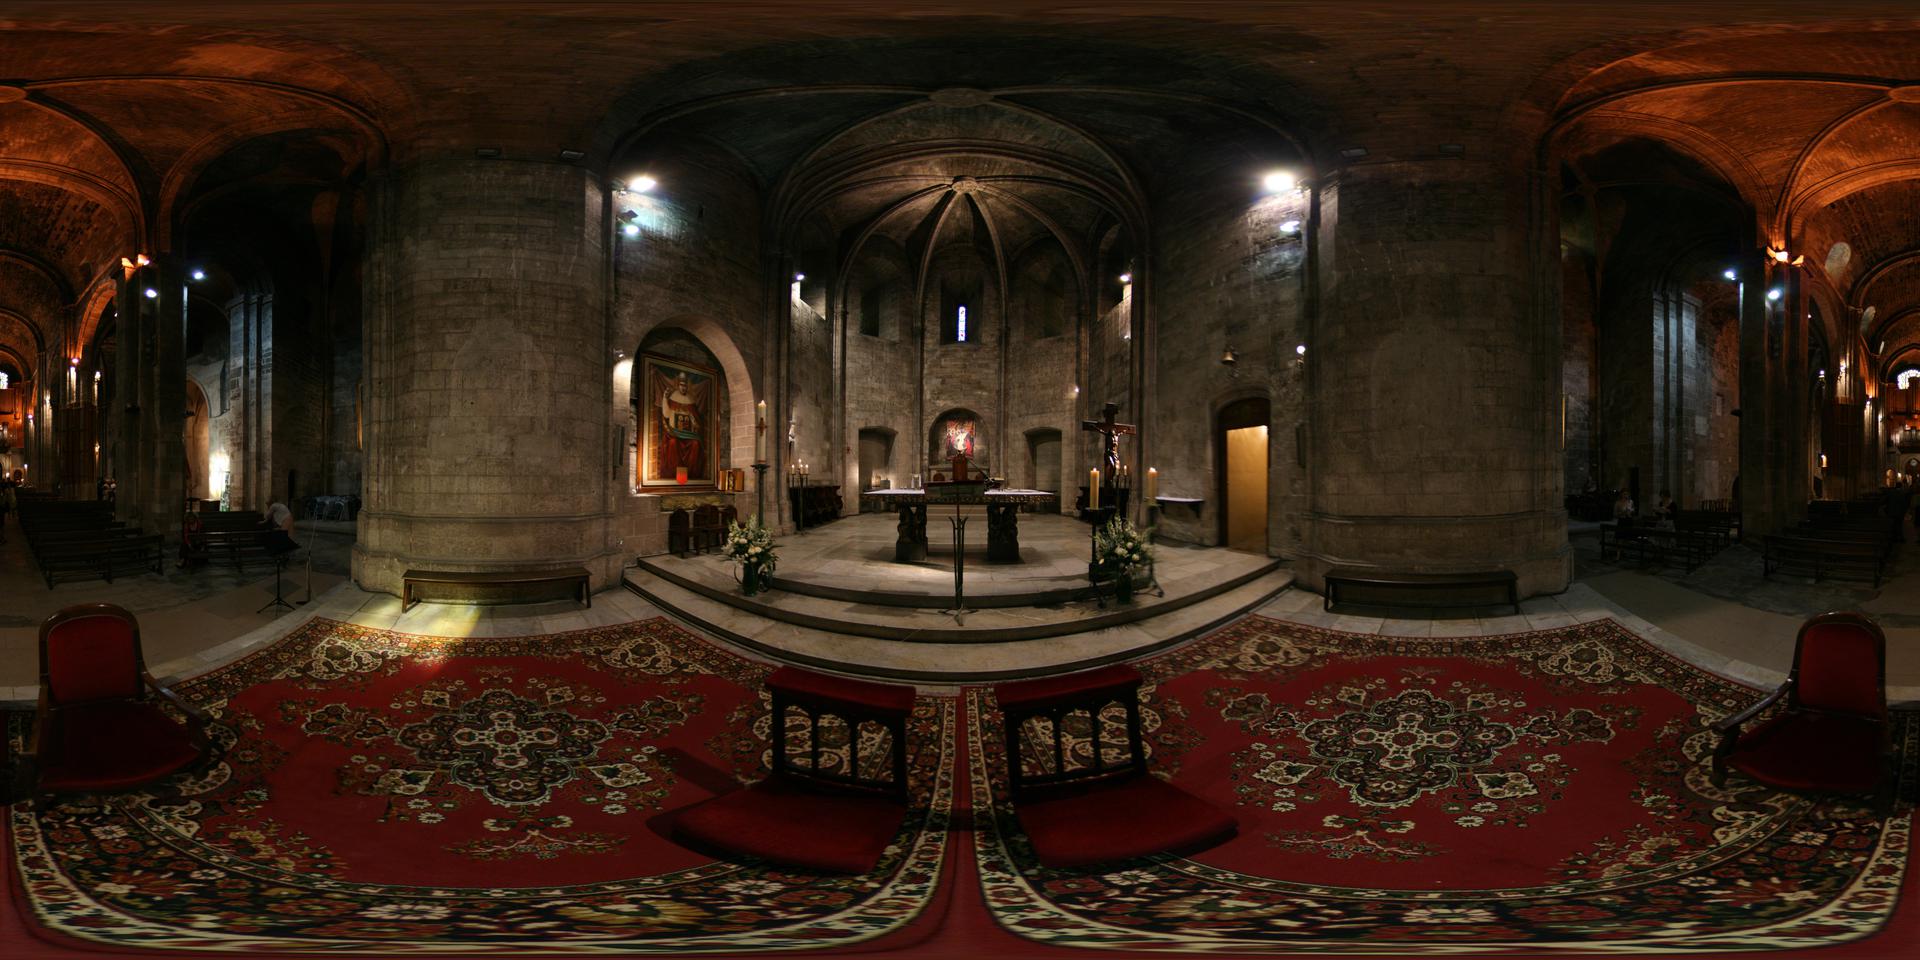
Referred object: the crucifix by the altar

Referred object: The large framed painting of a robed saint with a halo.

Referred object: the kneeler opposite the altar